Surya Putrulu

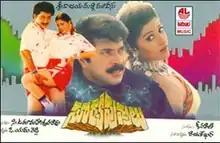
Audio Cassette Cover

Surya Putrulu is a 1997 Indian Telugu-language drama film directed by C. Umamaheswara Rao. The film stars Mammootty, Suman, Shobana, Nagma and Malashri. This marked Shobana's last Telugu film as a leading actress.